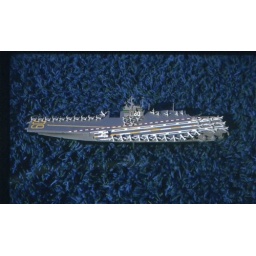
A model of the USS Saratoga I built in 1969. Yes, I still have it sitting in my office